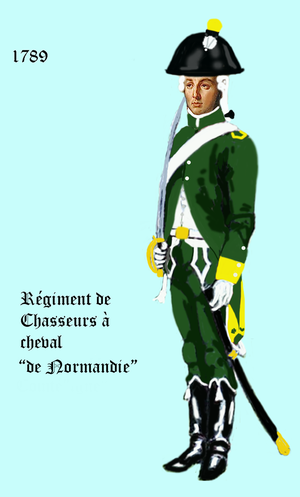
l'uniforme du régiment Chasseurs à cheval ""de Normandie"" de 1789
Ayant relevé des Forces françaises à Berlin, le 11ᵉ régiment de chasseurs à cheval y fut stationné au Quartier-Napoléon avec le 46e régiment d'infanterie jusqu'au 15 septembre 1994.